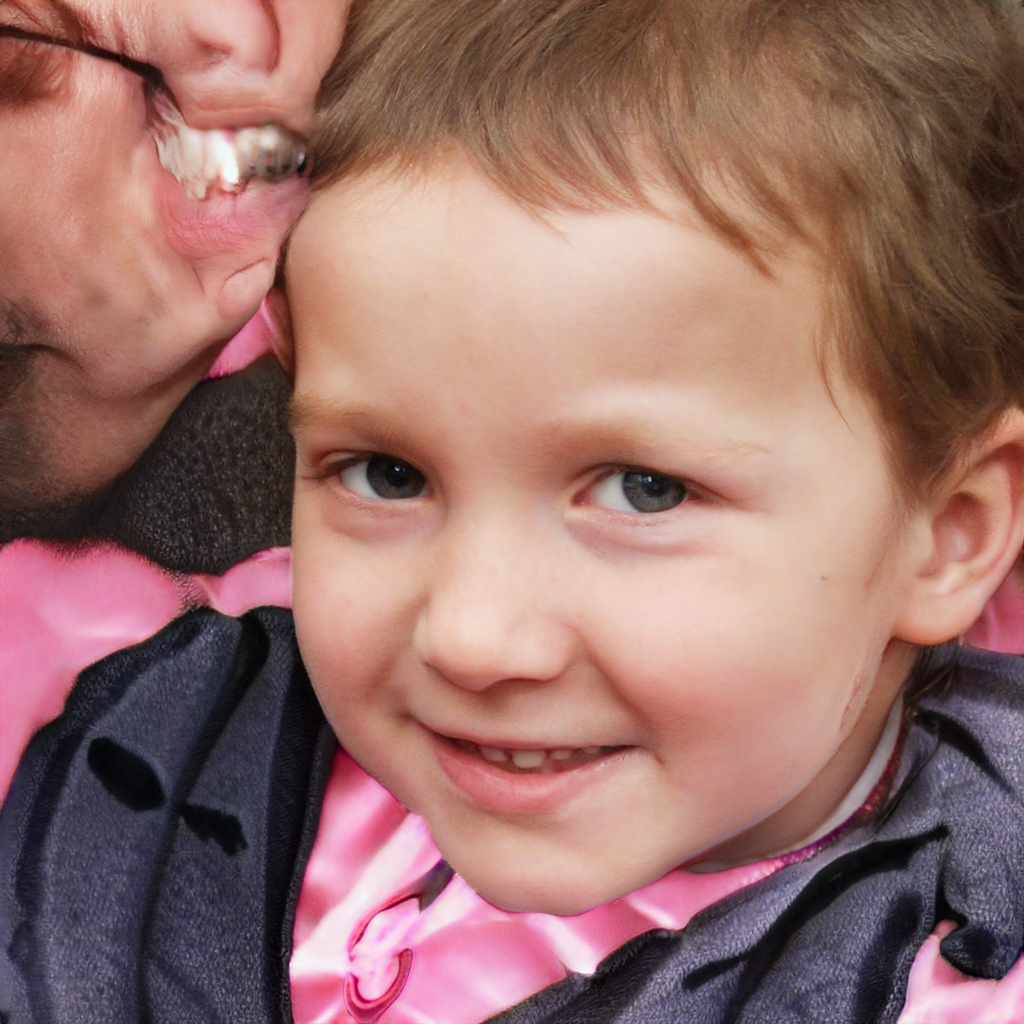
Gender: Female